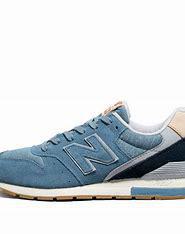
Brand: New
Model: Balance New Balance 996 Marathon